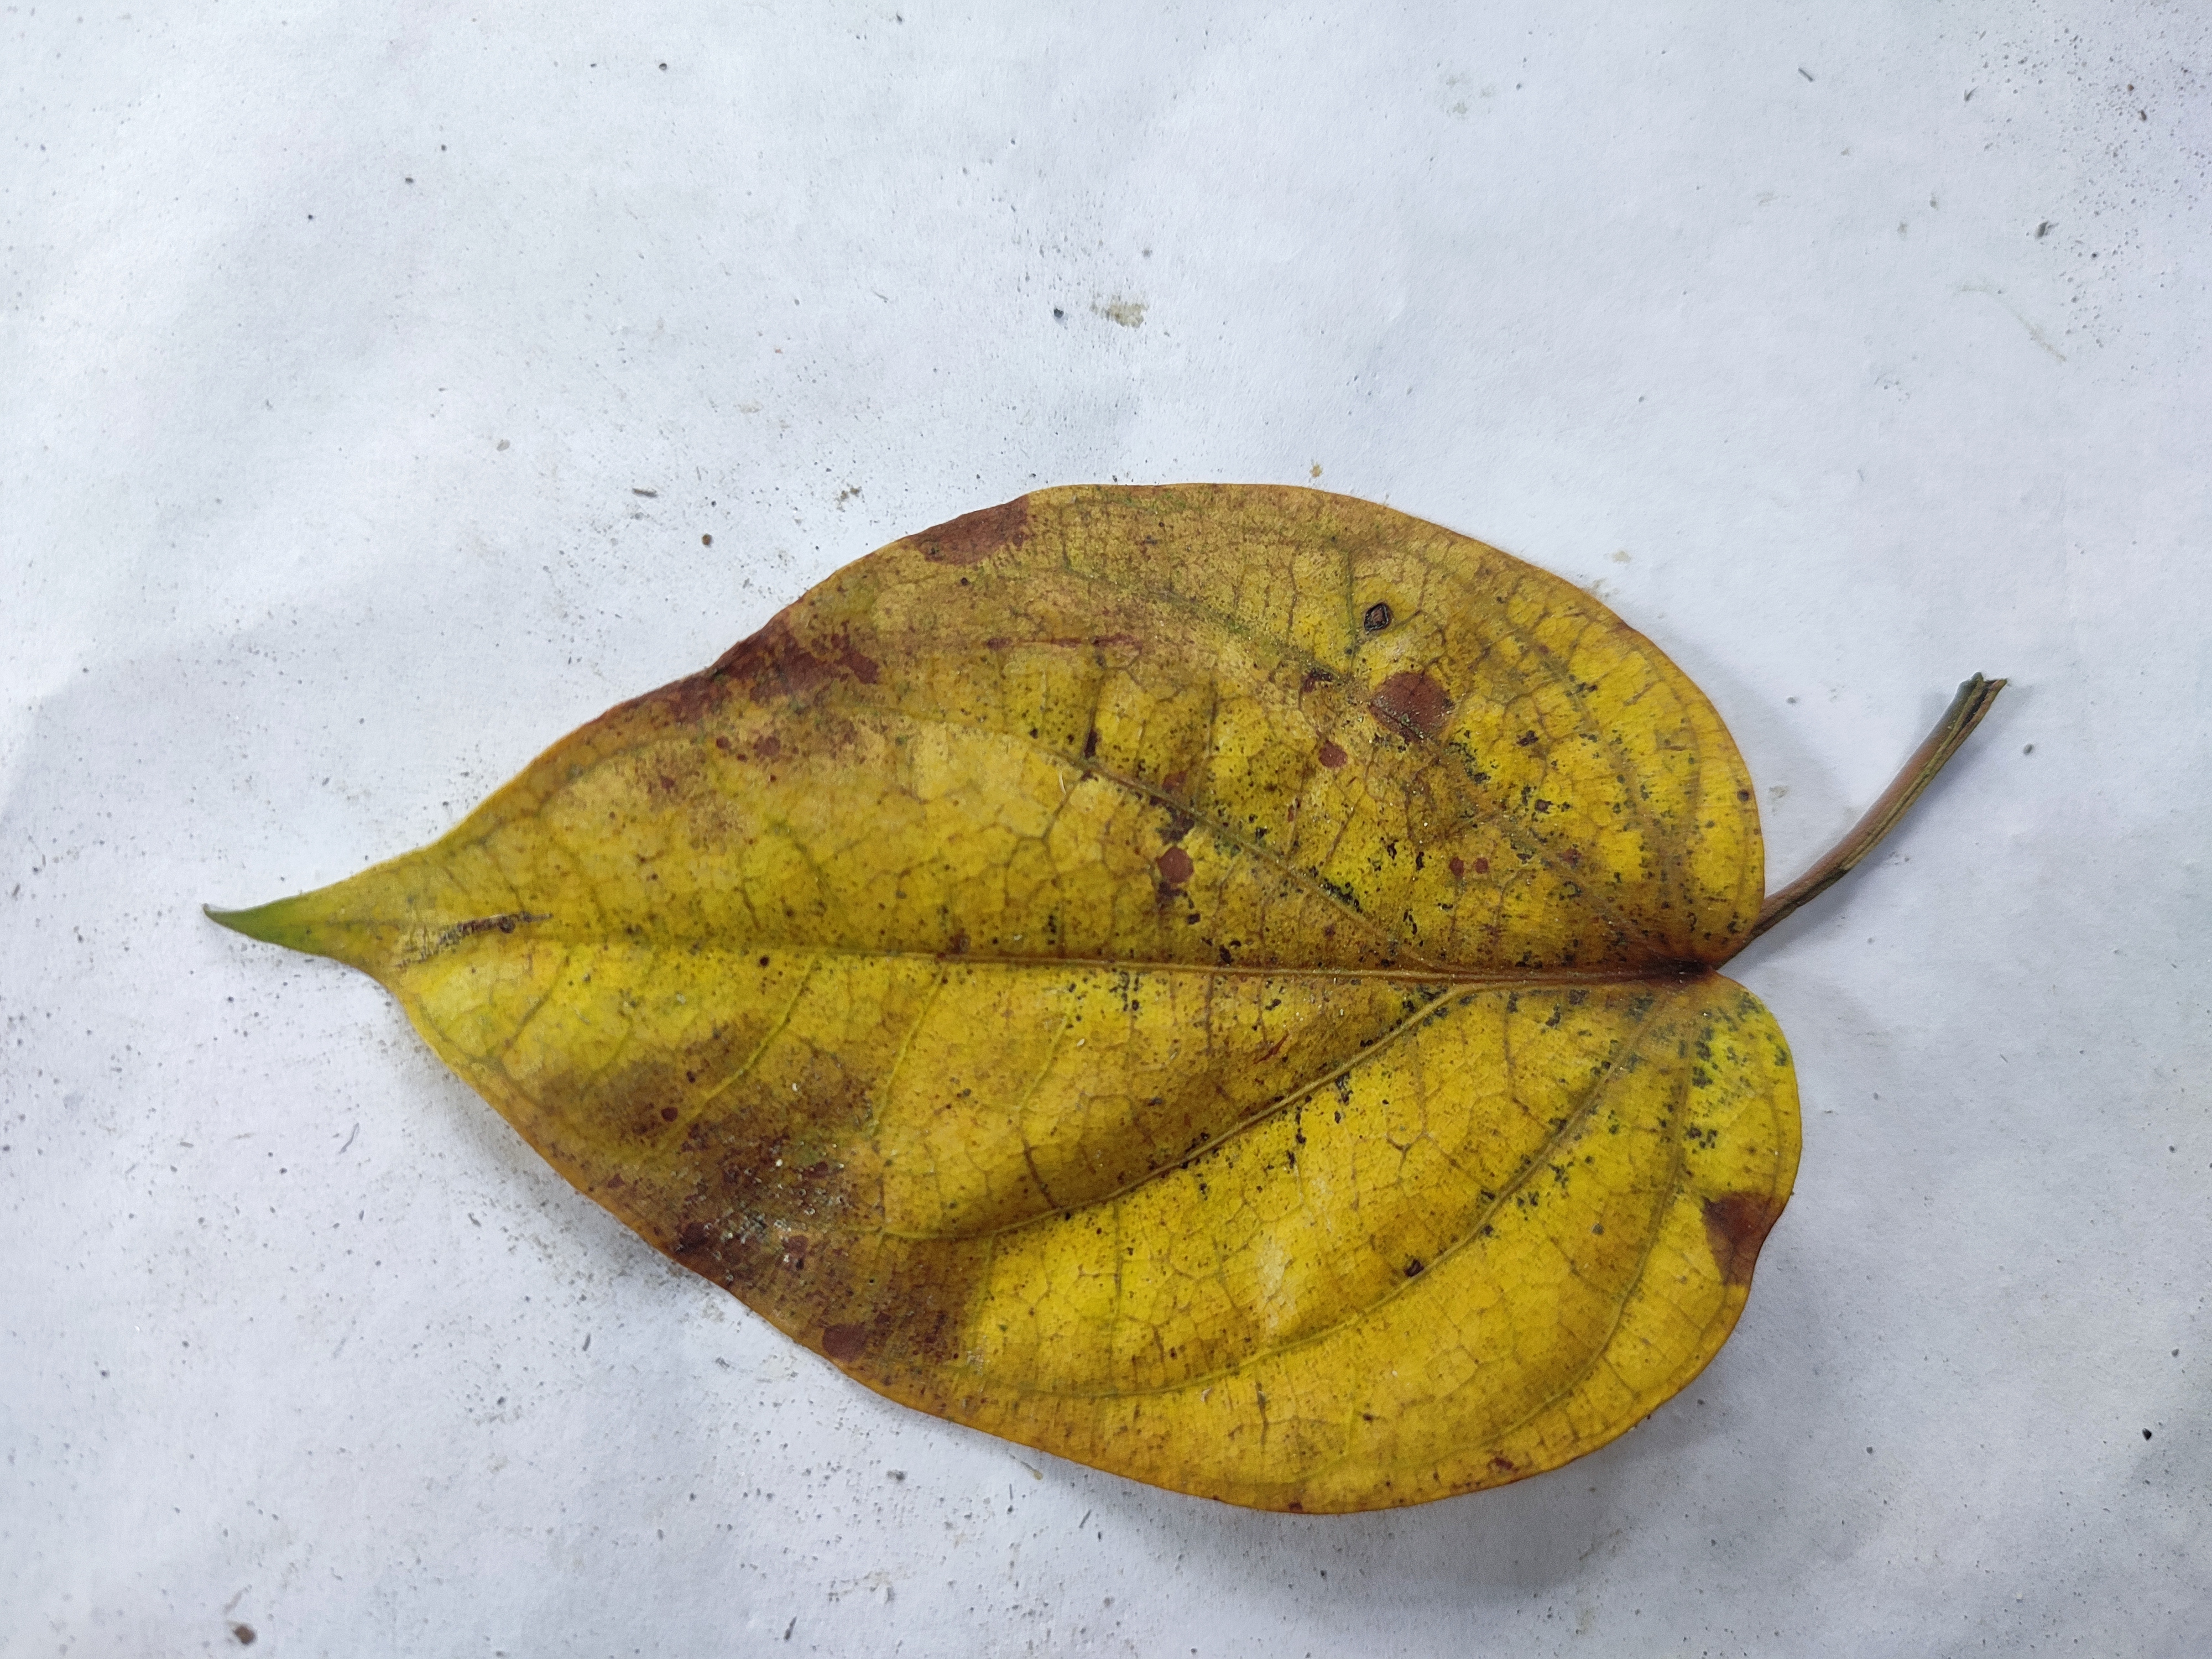
Label: Dried_Leaf